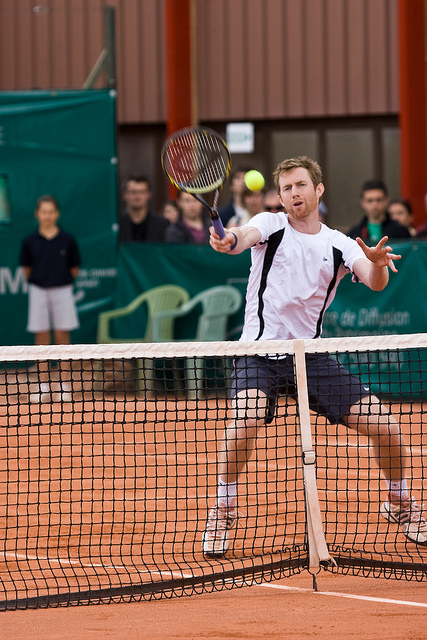
nam vận động viên tennis đang chuẩn bị đánh bóng